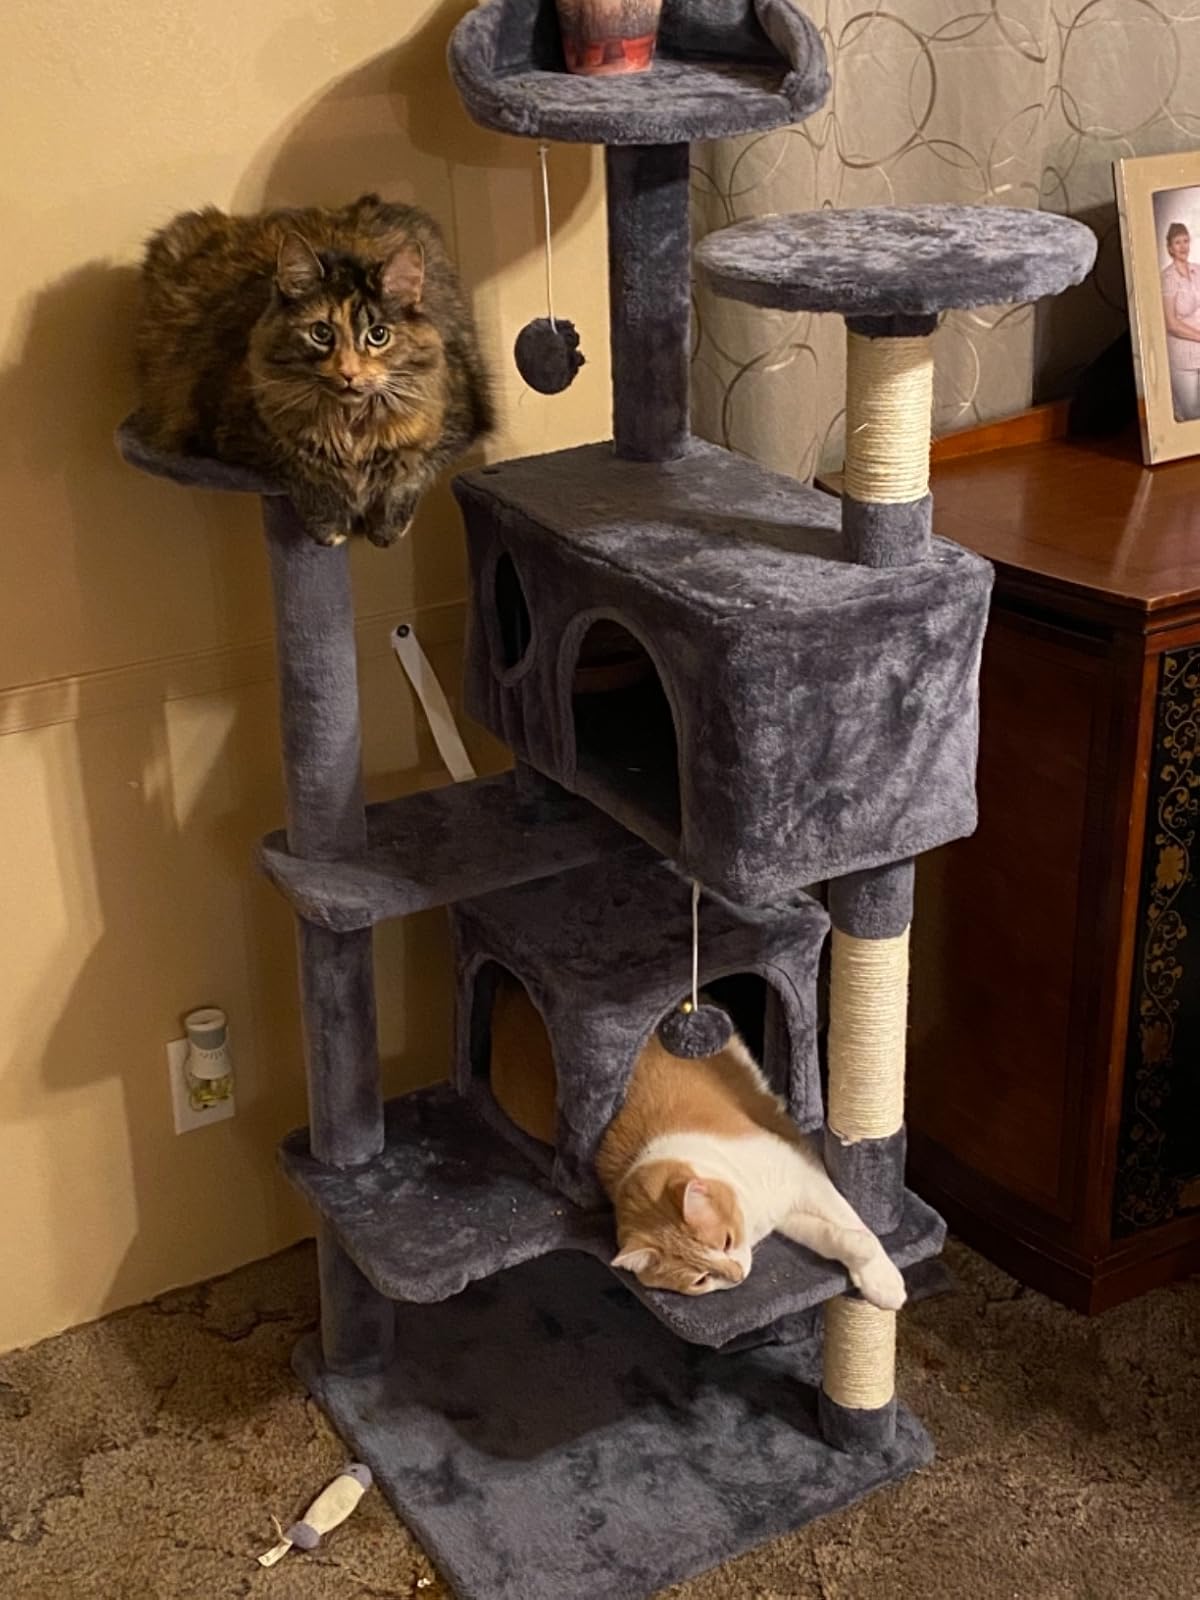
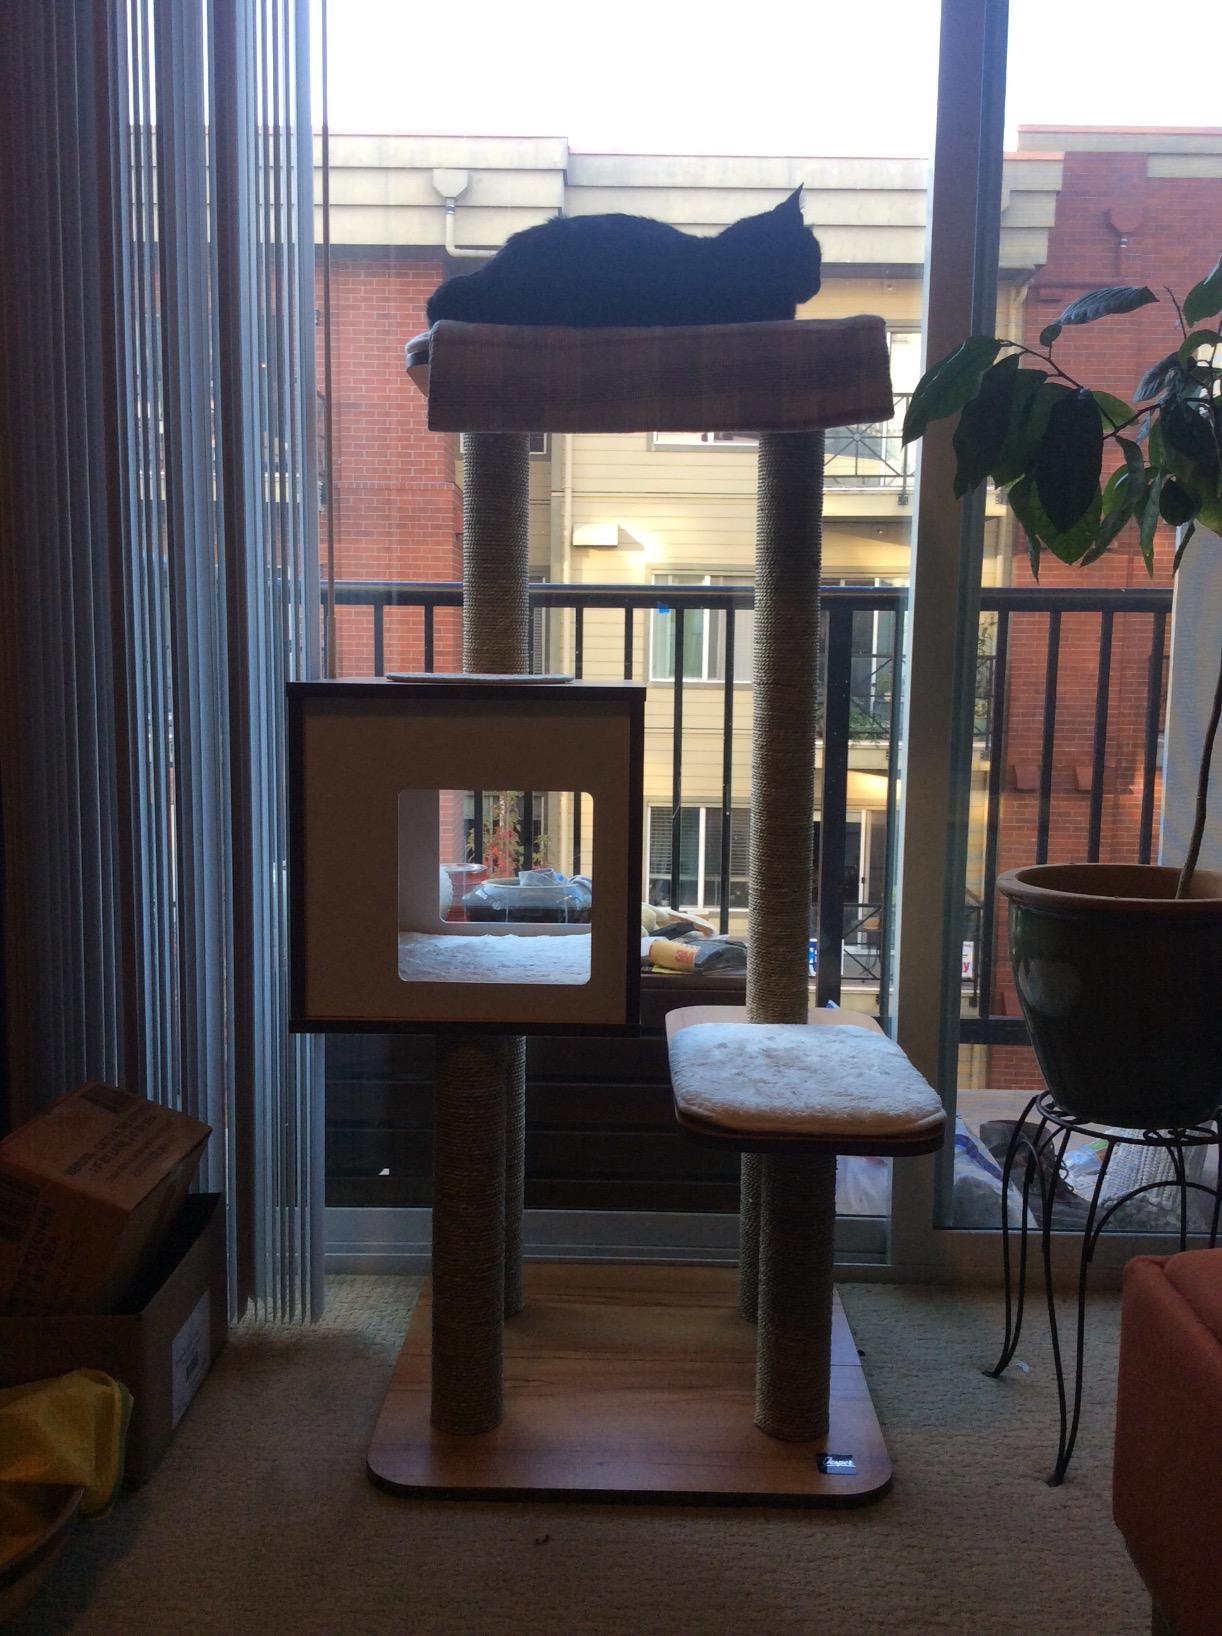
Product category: items_cat tree
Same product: no